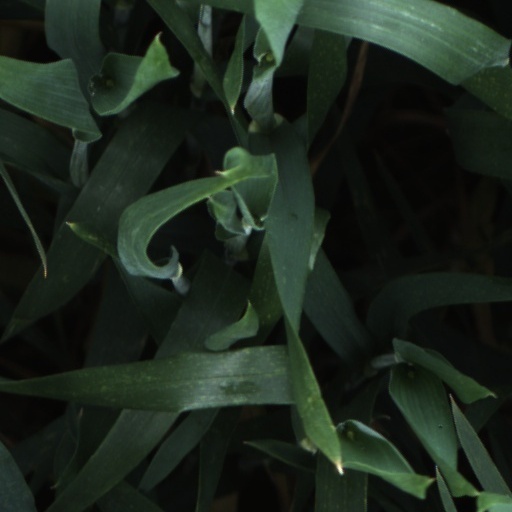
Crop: wheat